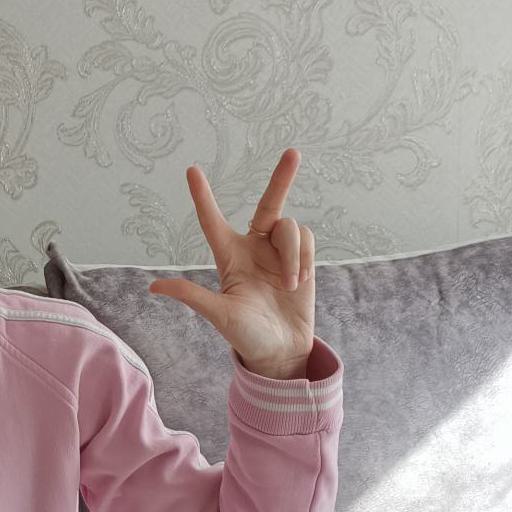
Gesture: three2